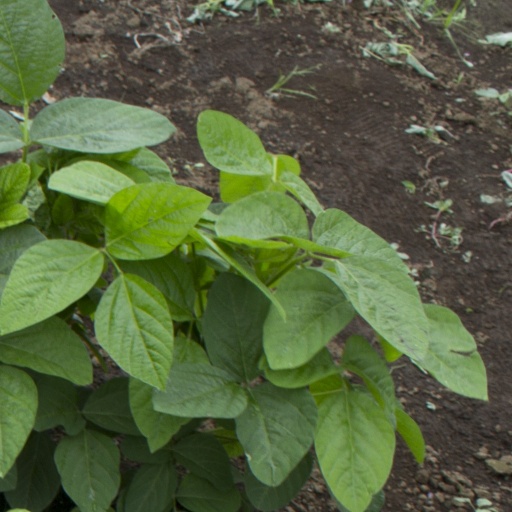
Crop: soybean